Federico Mompou

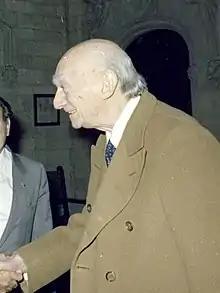
Frederic Mompou (1980)

Frederic Mompou Dencausse, or Federico Mompou (16 April 1893 – 30 June 1987), was a Spanish composer and pianist.